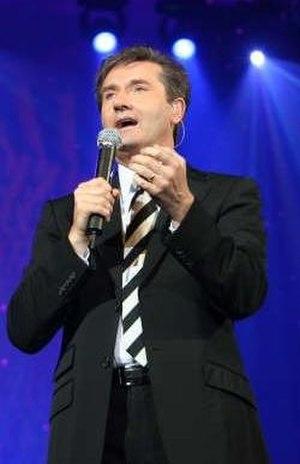
Daniel O'Donnell, né le 12 décembre 1961 à Kincasslagh, est un chanteur irlandais. O'Donnell s'est fait connaître du public en 1983 et est depuis lors devenu un nom connu partout en Irlande et au Royaume-Uni. Il a également eu un succès considérable aux USA. Il est connu pour sa relation proche avec ses fans, et sa présence charismatique et engageante. Sa musique a été décrite comme mélange de tradition et du peuple irlandais, et il aura vendu plus de 10 millions de disques jusqu'ici.
Strictly Come Dancing est une émission de télévision britannique. Dans chaque saison, chaque célébrité est associée à un professionnel de la danse et doit, chaque semaine, s'entrainer pour montrer le résultat devant le jury et le public.